Sir George Burns, 1st Baronet

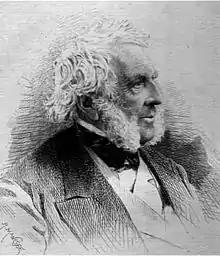
An etching of Sir George Burns

Sir George Burns, 1st Baronet (10 December 1795 – 2 June 1890) was a Scottish shipping magnate.